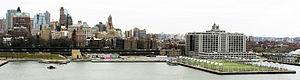
Brooklyn Bridge Park est un parc de 34 hectares situé sur une partie de Brooklyn longeant l'East River à New York. Conçu par la firme d'architecture paysagère Michael Van Valkenburgh Associates, le parc est situé sur un terrain de 2 km de longueur, allant d'Atlantic Avenue au sud, sous la Brooklyn Heights Promenade et après le pont de Brooklyn, jusqu'à Jay Street au nord du pont de Manhattan. Du nord au sud, la jetée comprend les parcs Empire-Fulton Ferry et Main Street préexistants; le débarcadère historique de Fulton Ferry ; et les jetées 1 à 6, qui contiennent divers terrains de jeux et développements résidentiels. Le parc comprend également les anciens entrepôts d'Empire Stores et Tobacco Warehouse, deux structures du XIXe siècle. Il fait partie du Brooklyn Waterfront Greenway, une série de parcs et de pistes cyclables autour de Brooklyn.